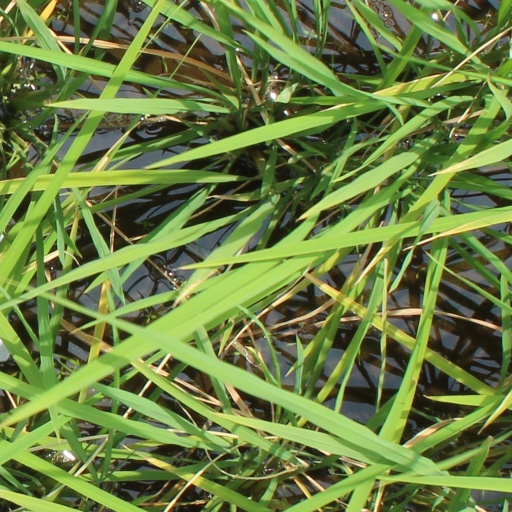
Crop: rice